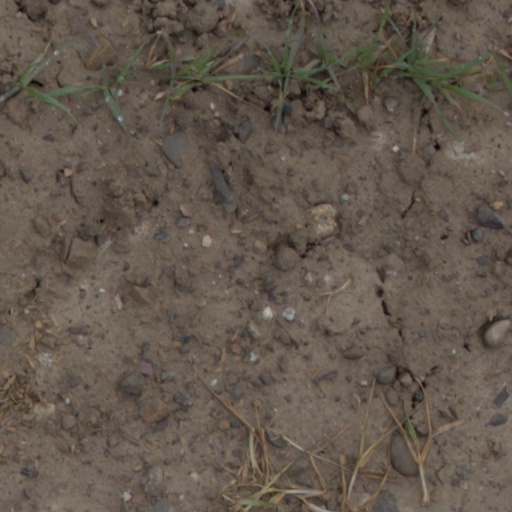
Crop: wheat